FK TSC

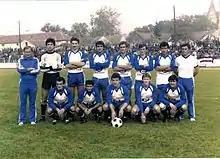
AIK Bačka Topola in 1986

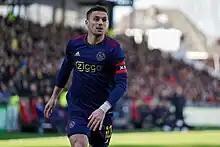
Serbian international Dušan Tadić was the product of TSC's youth academy.

After the war the region returned to Yugoslavia, and the club was renamed "Egység", and counted with Hungarian international Jenő Kalmár among its strongest reinforcements. In 1951, the club changes its name again into "Topola". The club played in the Subotica regional league and later achieved promotion to the Serbian League (3rd Yugoslav tier).